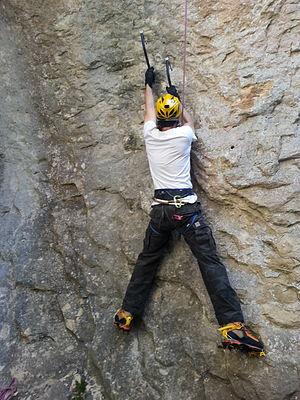
Didier B. faisant du dry-tooling dans les Alpes Maritimes (France)
L’escalade, ou grimpe, parfois appelée varappe, est une pratique et un sport consistant à progresser le long d'une paroi pour atteindre le haut d'un relief ou d'une structure artificielle par un cheminement appelé voie, avec ou sans aide de matériel. Le terrain de pratique va des blocs de faible hauteur aux parois de plusieurs centaines de mètres, en passant par les murs d'escalade. Le pratiquant est couramment appelé « grimpeur ».
Le dry-tooling est une activité sportive qui regroupe les techniques d'escalade sportive et d'escalade glaciaire. Elle se pratique sur rocher ou en salle d'escalade, avec l'utilisation de matériel de cascade de glace en plus du matériel d'escalade habituel.